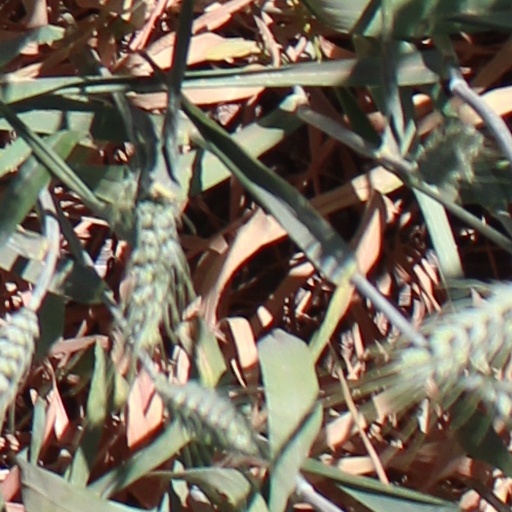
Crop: wheat